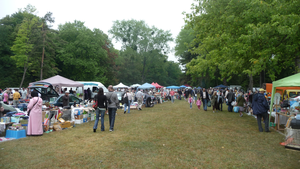
Épône est une commune française située dans le département des Yvelines en région Île-de-France. Elle est située le long de la Seine sur sa rive gauche à 45 km à l'ouest de Paris. Épône forme avec Mézières-sur-Seine une agglomération d'environ 10 000 habitants, l'unité urbaine d'Épône. La commune fait partie depuis le 1ᵉʳ janvier 2016 de la Communauté urbaine Grand Paris Seine et Oise.